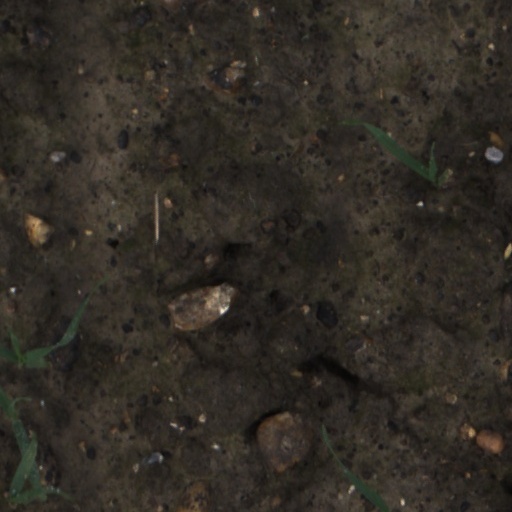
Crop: wheat